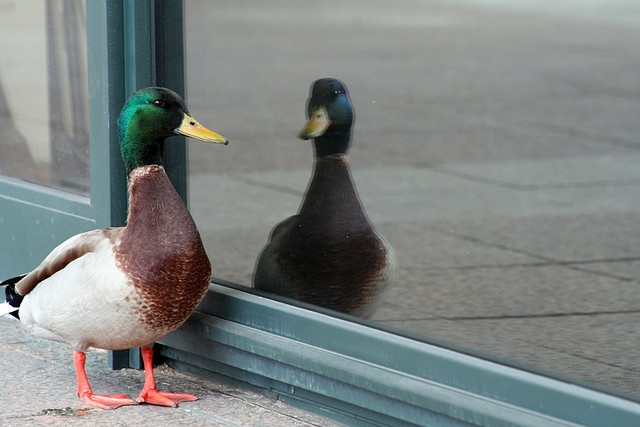
A duck sitting in front of a sliding glass door.
a mallard standing in front of a sliding glass door
A multi colored duck is reflected in a window.
A duck on the sidewalk looking at his reflection in a window.
a close up of a duck on the ground near a window